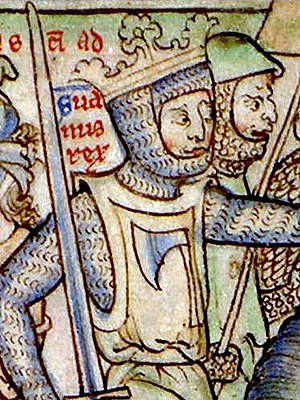
Engelske regenter / Huset Danmark (1013-1014)
Sweyn Forkbeard, from an architectural element in the Swansea Guildhall, Swansea, Wales
Svend 1. Tveskæg
"Dette er en liste over engelske regenter. Den omfatter ikke regenter af den moderne stat Storbritannien og Nordirland, der først opstod med vedtagelsen af Acts of Union i 1707. Denne liste omfatter kun monarker af det nu hedengangne Kongeriget England samt disse monarkers institutionelle forgængere, kongerne af Wessex, som var de første til at betegne sig selv ""konger af England.""